Elk

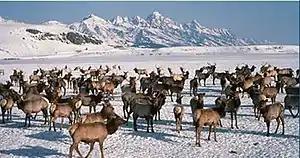
Elk wintering at the National Elk Refuge in Jackson Hole, Wyoming, after migrating there during the fall

The gestation period is eight to nine months and the offspring weigh around . When the females are near to giving birth, they tend to isolate themselves from the main herd, and will remain isolated until the calf is large enough to escape predators. Calves are born spotted, as is common with many deer species, and they lose their spots by the end of summer. After two weeks, calves are able to join the herd, and are fully weaned at two months of age. Elk calves are as large as an adult white-tailed deer by the time they are six months old. Elk will leave their natal (birth) ranges before they are three years old. Males disperse more often than females, as adult cows are more tolerant of female offspring from previous years. Elk live 20 years or more in captivity but average 10 to 13 years in the wild. In some subspecies that suffer less predation, they may live an average of 15 years in the wild.